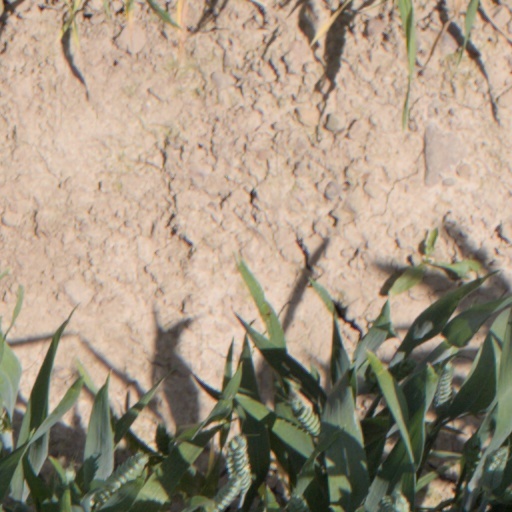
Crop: wheat